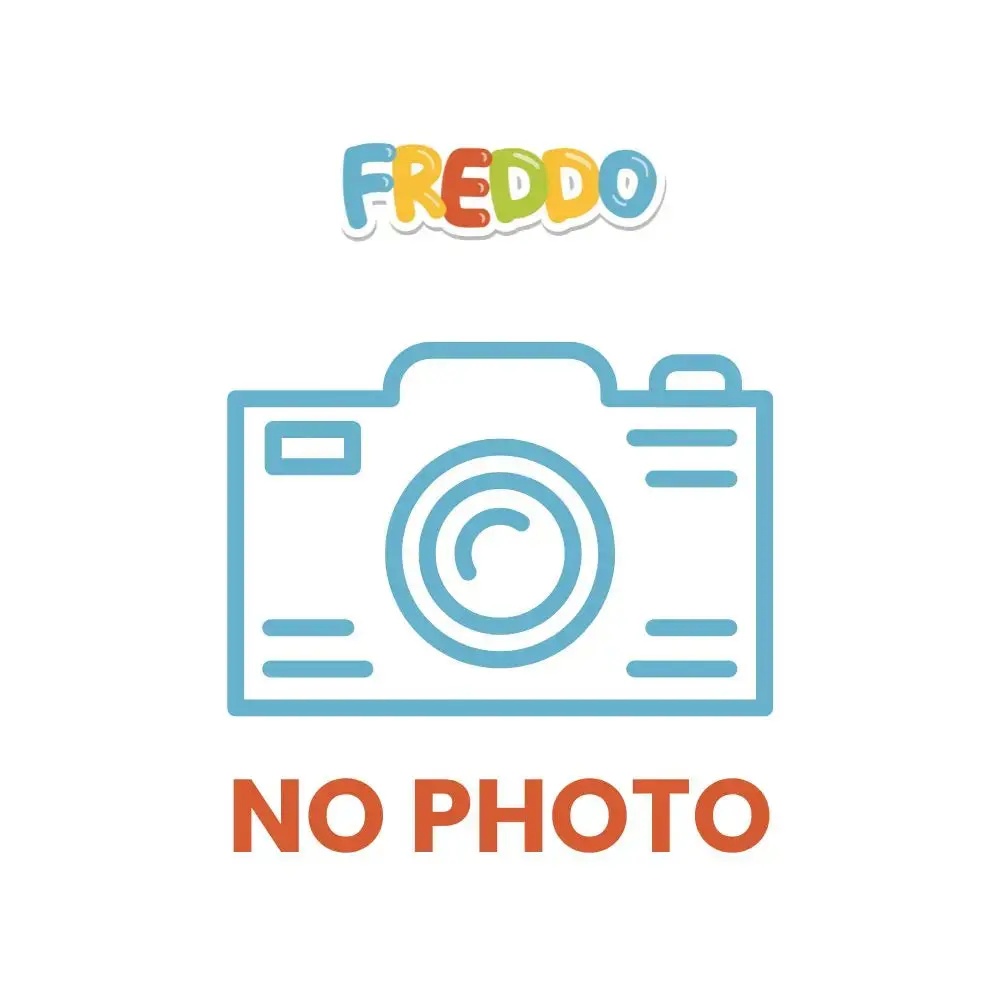
Freddo Fire Truck - Compatible Receiver
Compatible Receiver for Freddo Fire Truck Genuine OEM replacement part Easy and fast installation Final sale for all spare Parts! All spare parts orders are non refundable!
Brand: Freddo Parts
Category: Toys & Games > Toys > Riding Toy Accessories